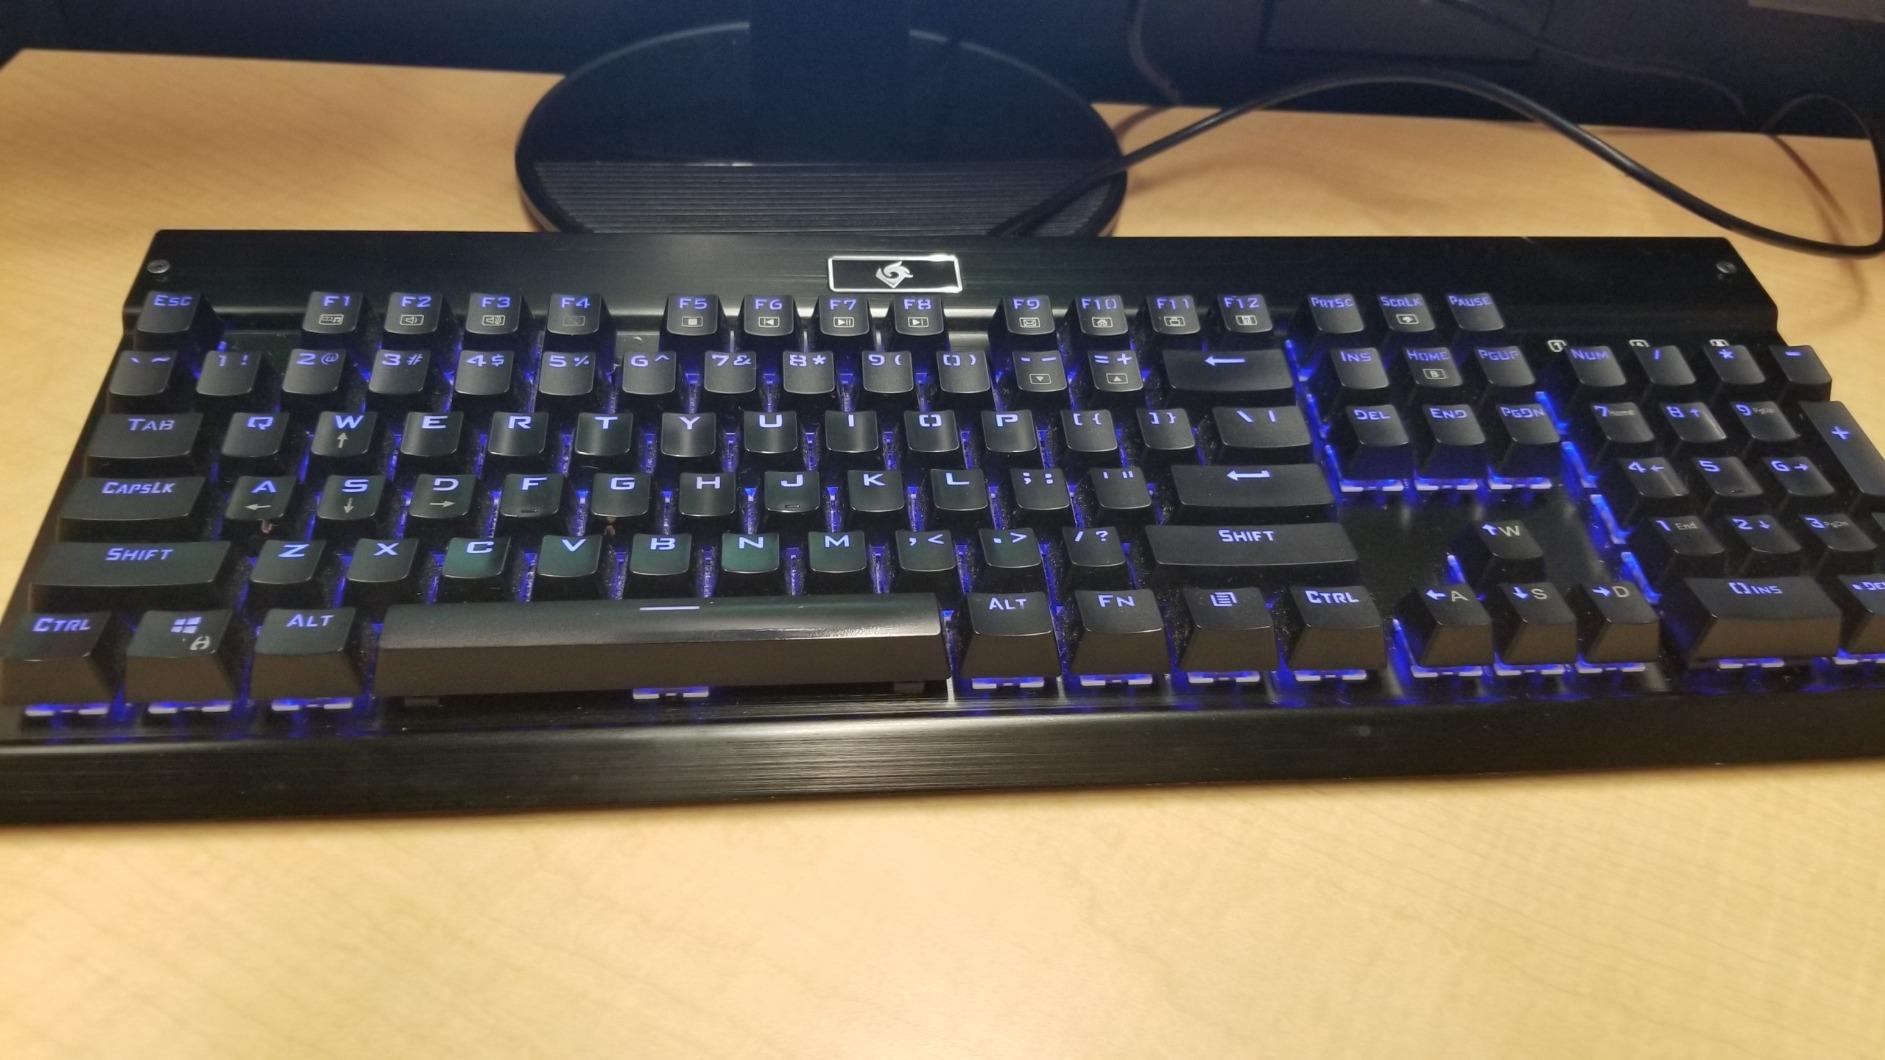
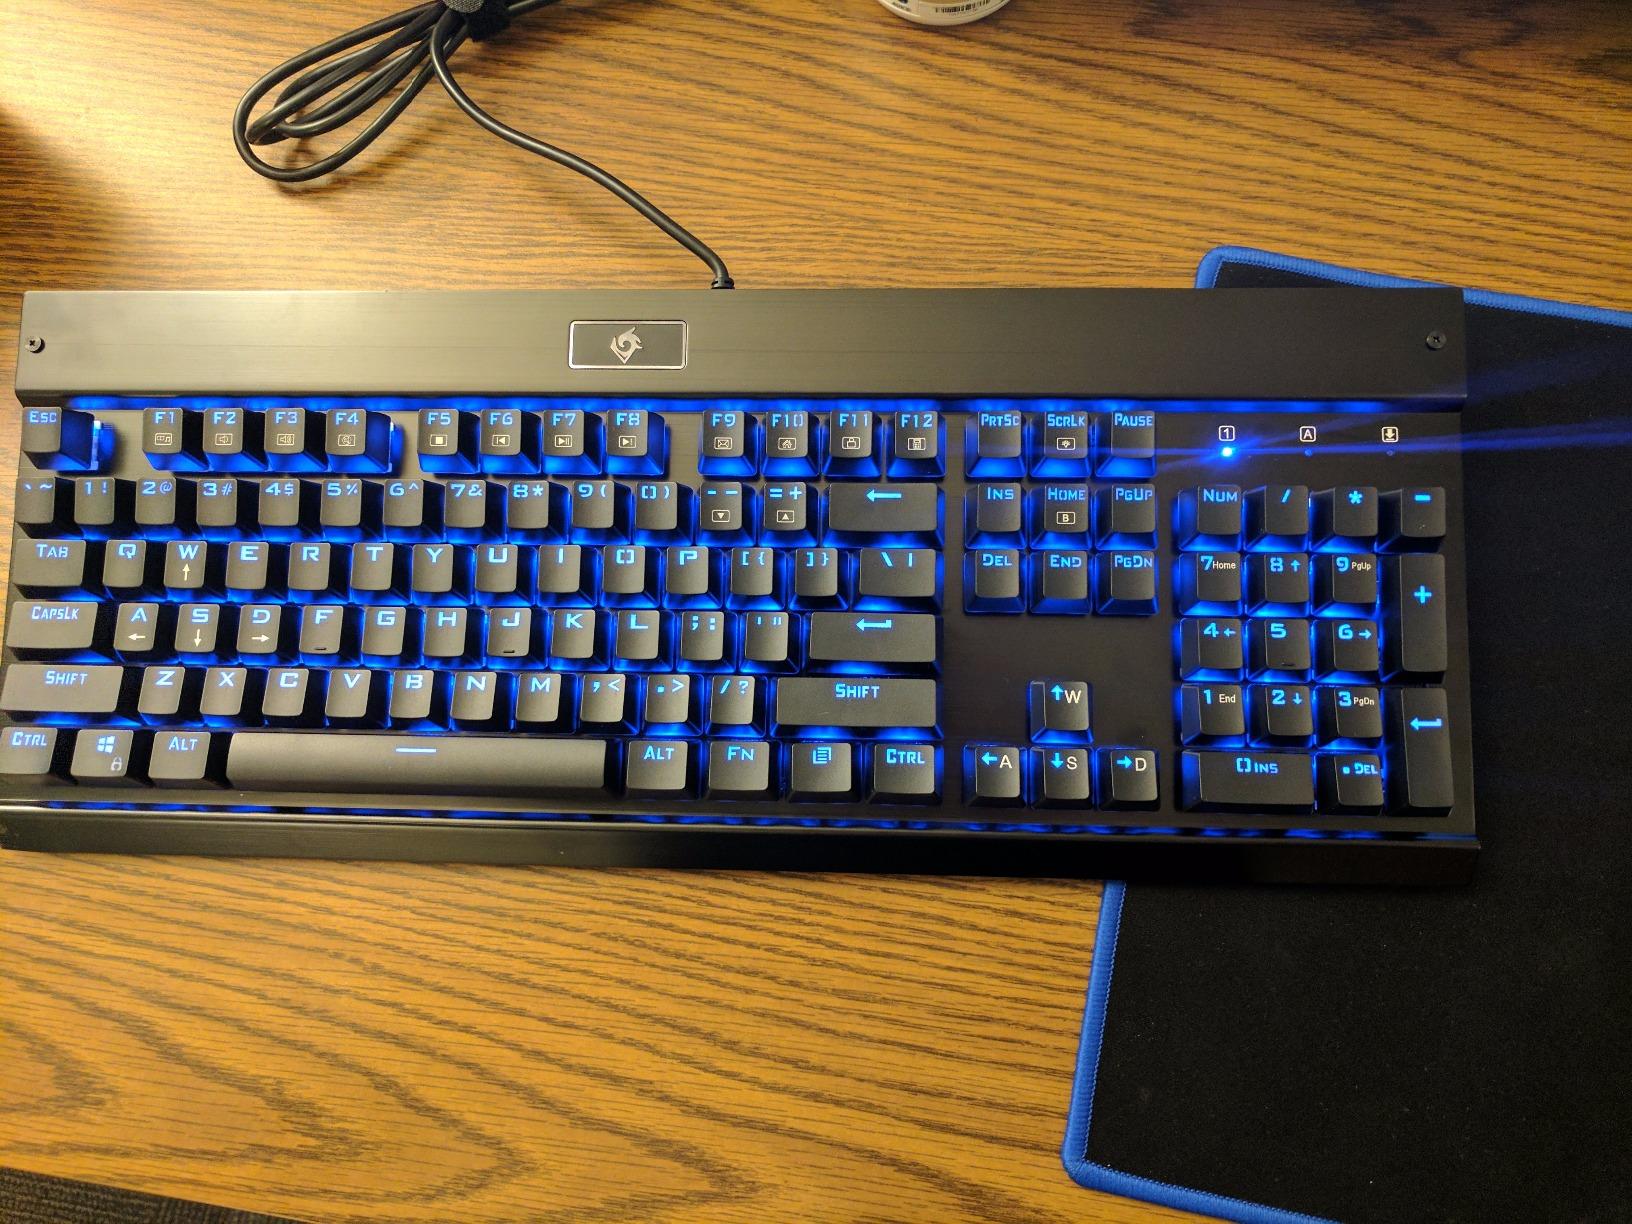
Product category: keyboard
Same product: yes